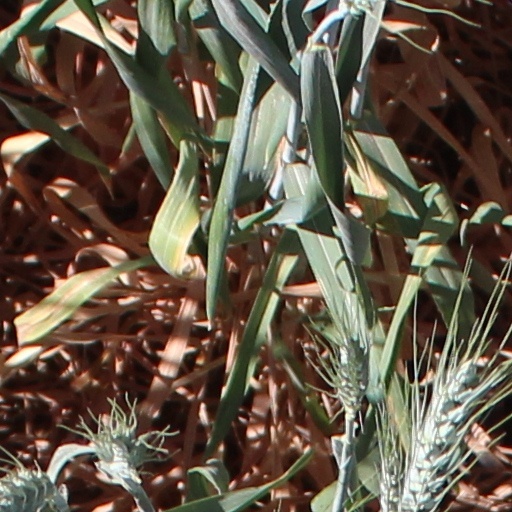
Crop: wheat